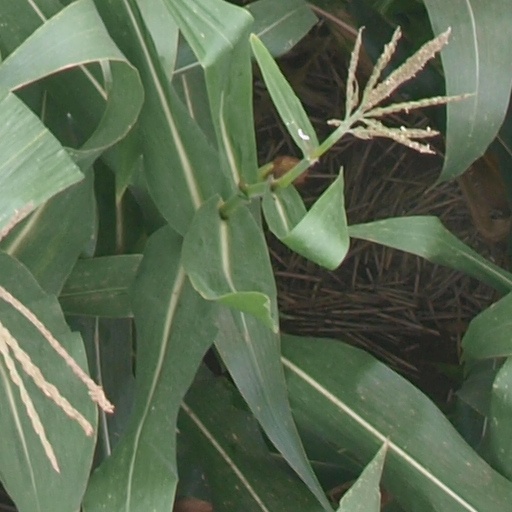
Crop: maize; corn